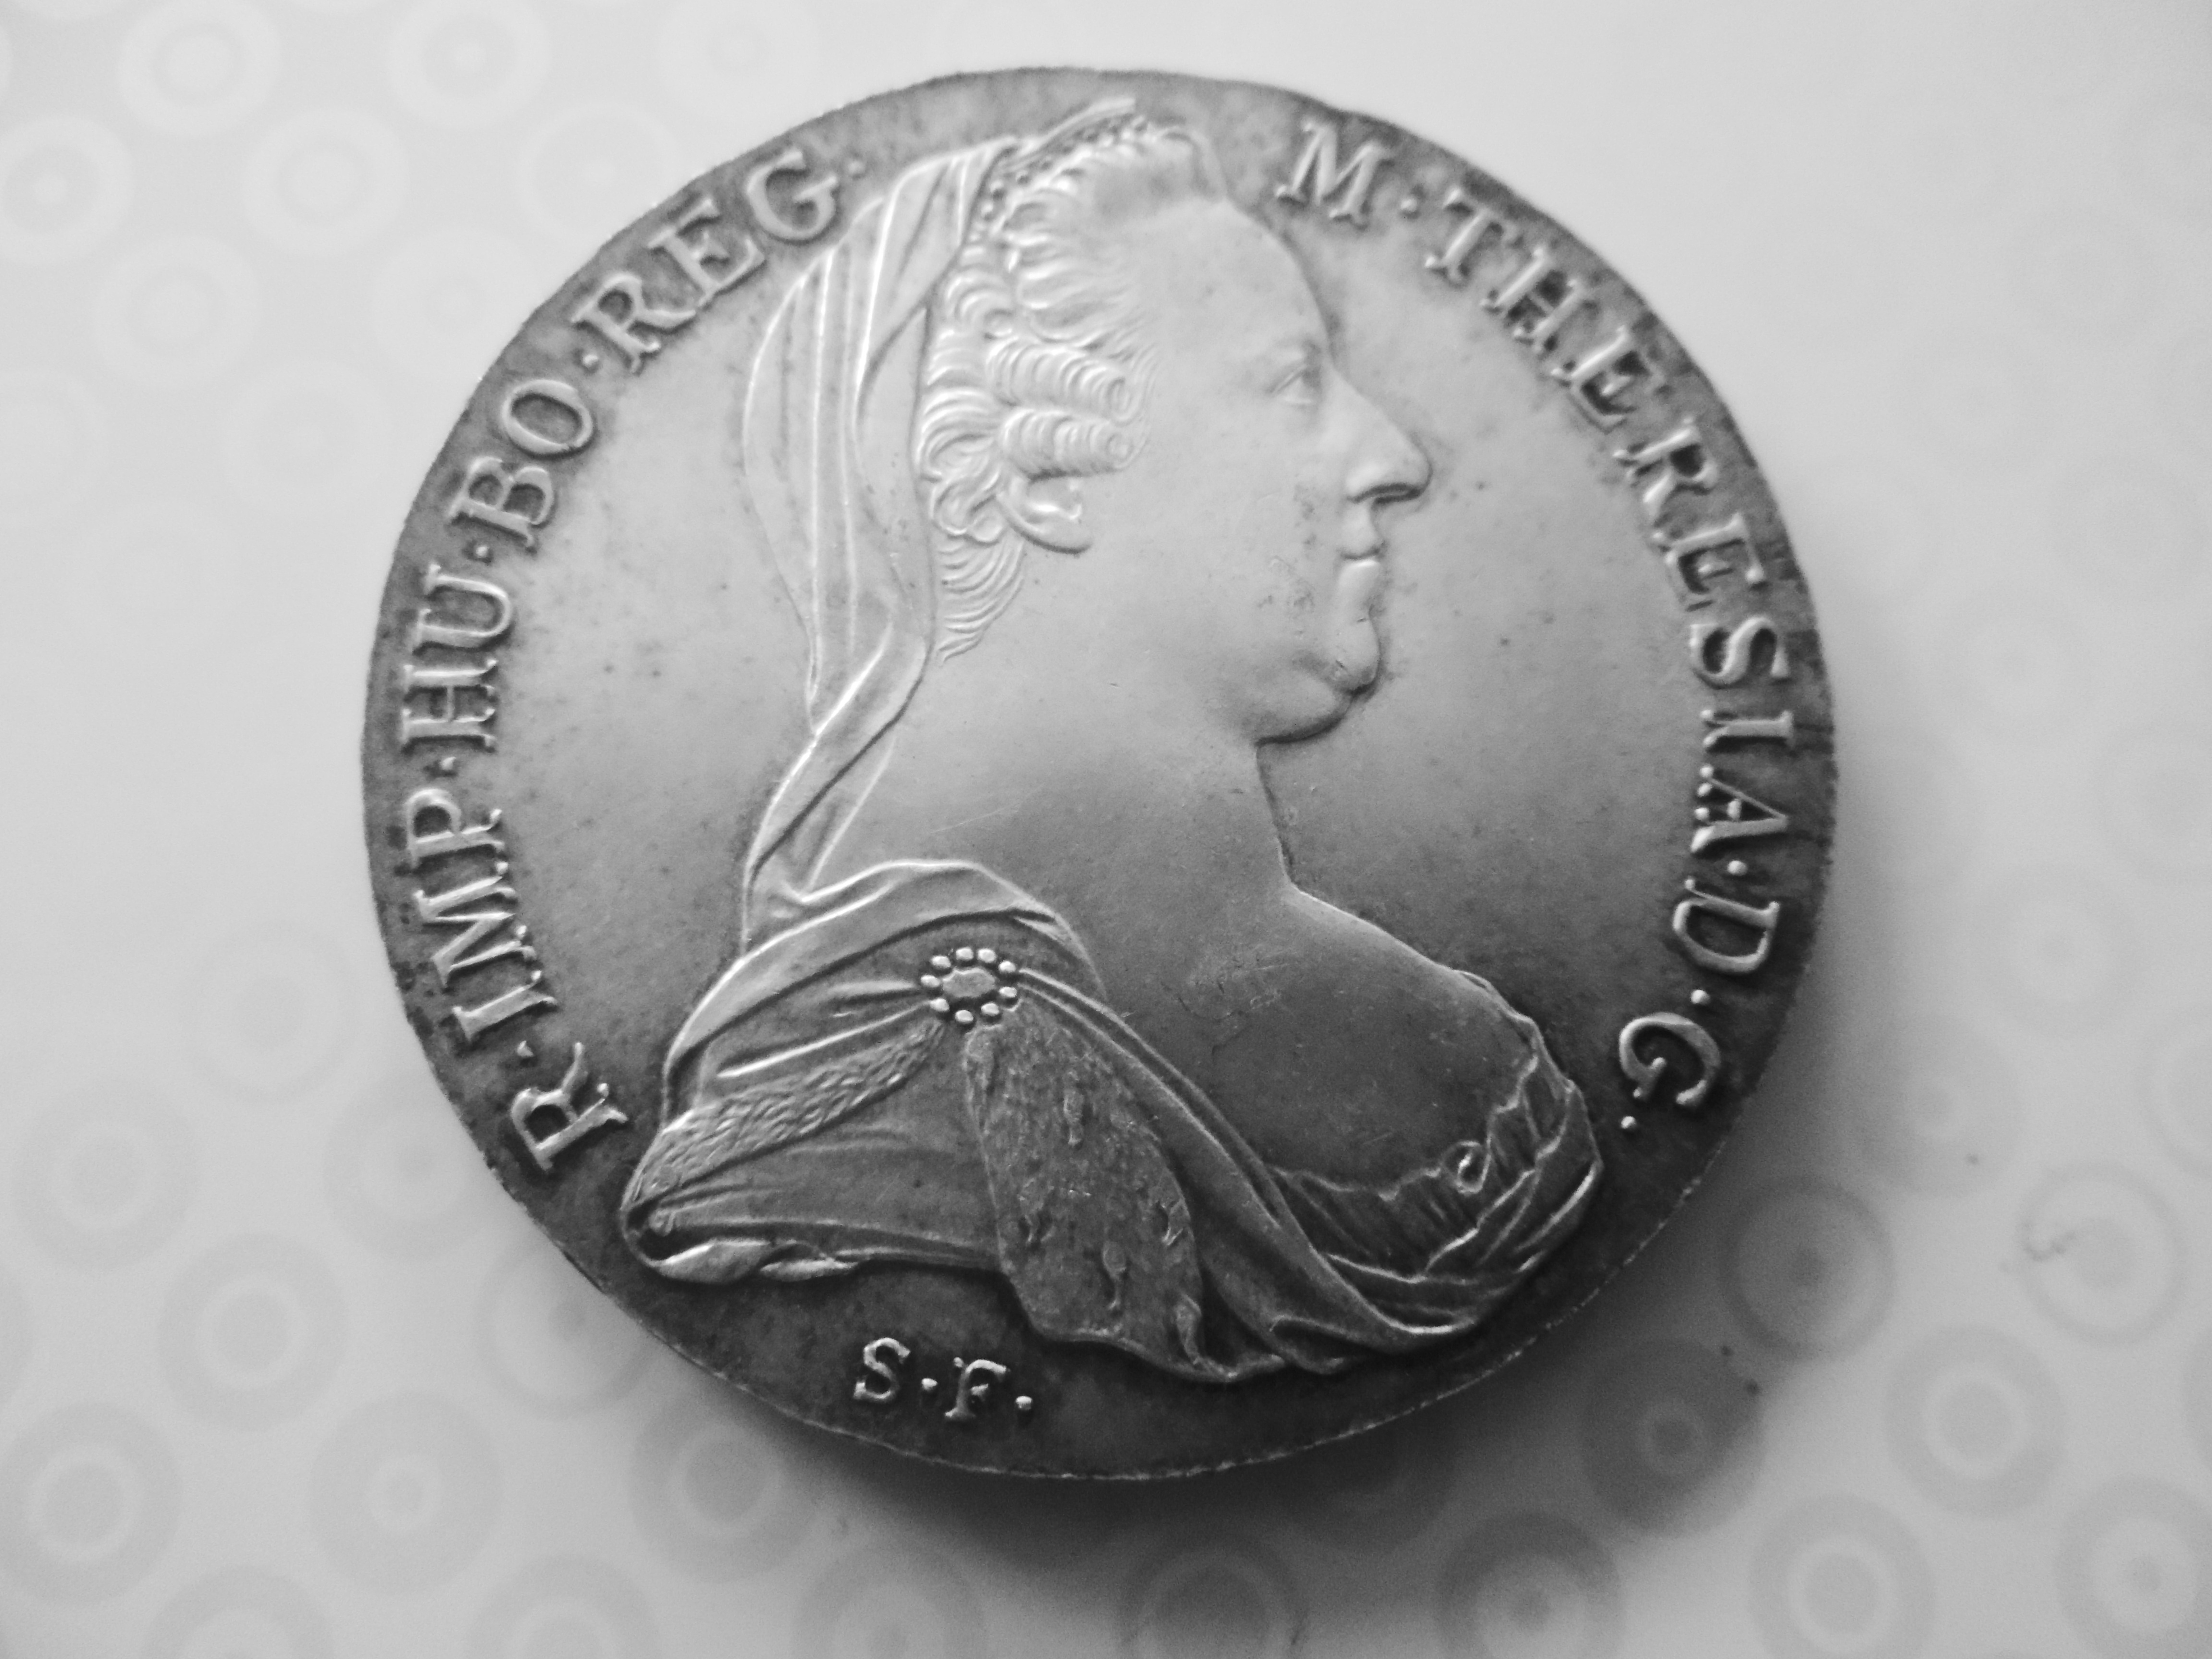
metal, money, silver, currency, maria, coin, thaler, coins